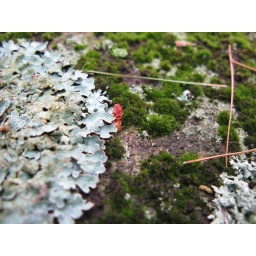
pink flower in mossy terrain